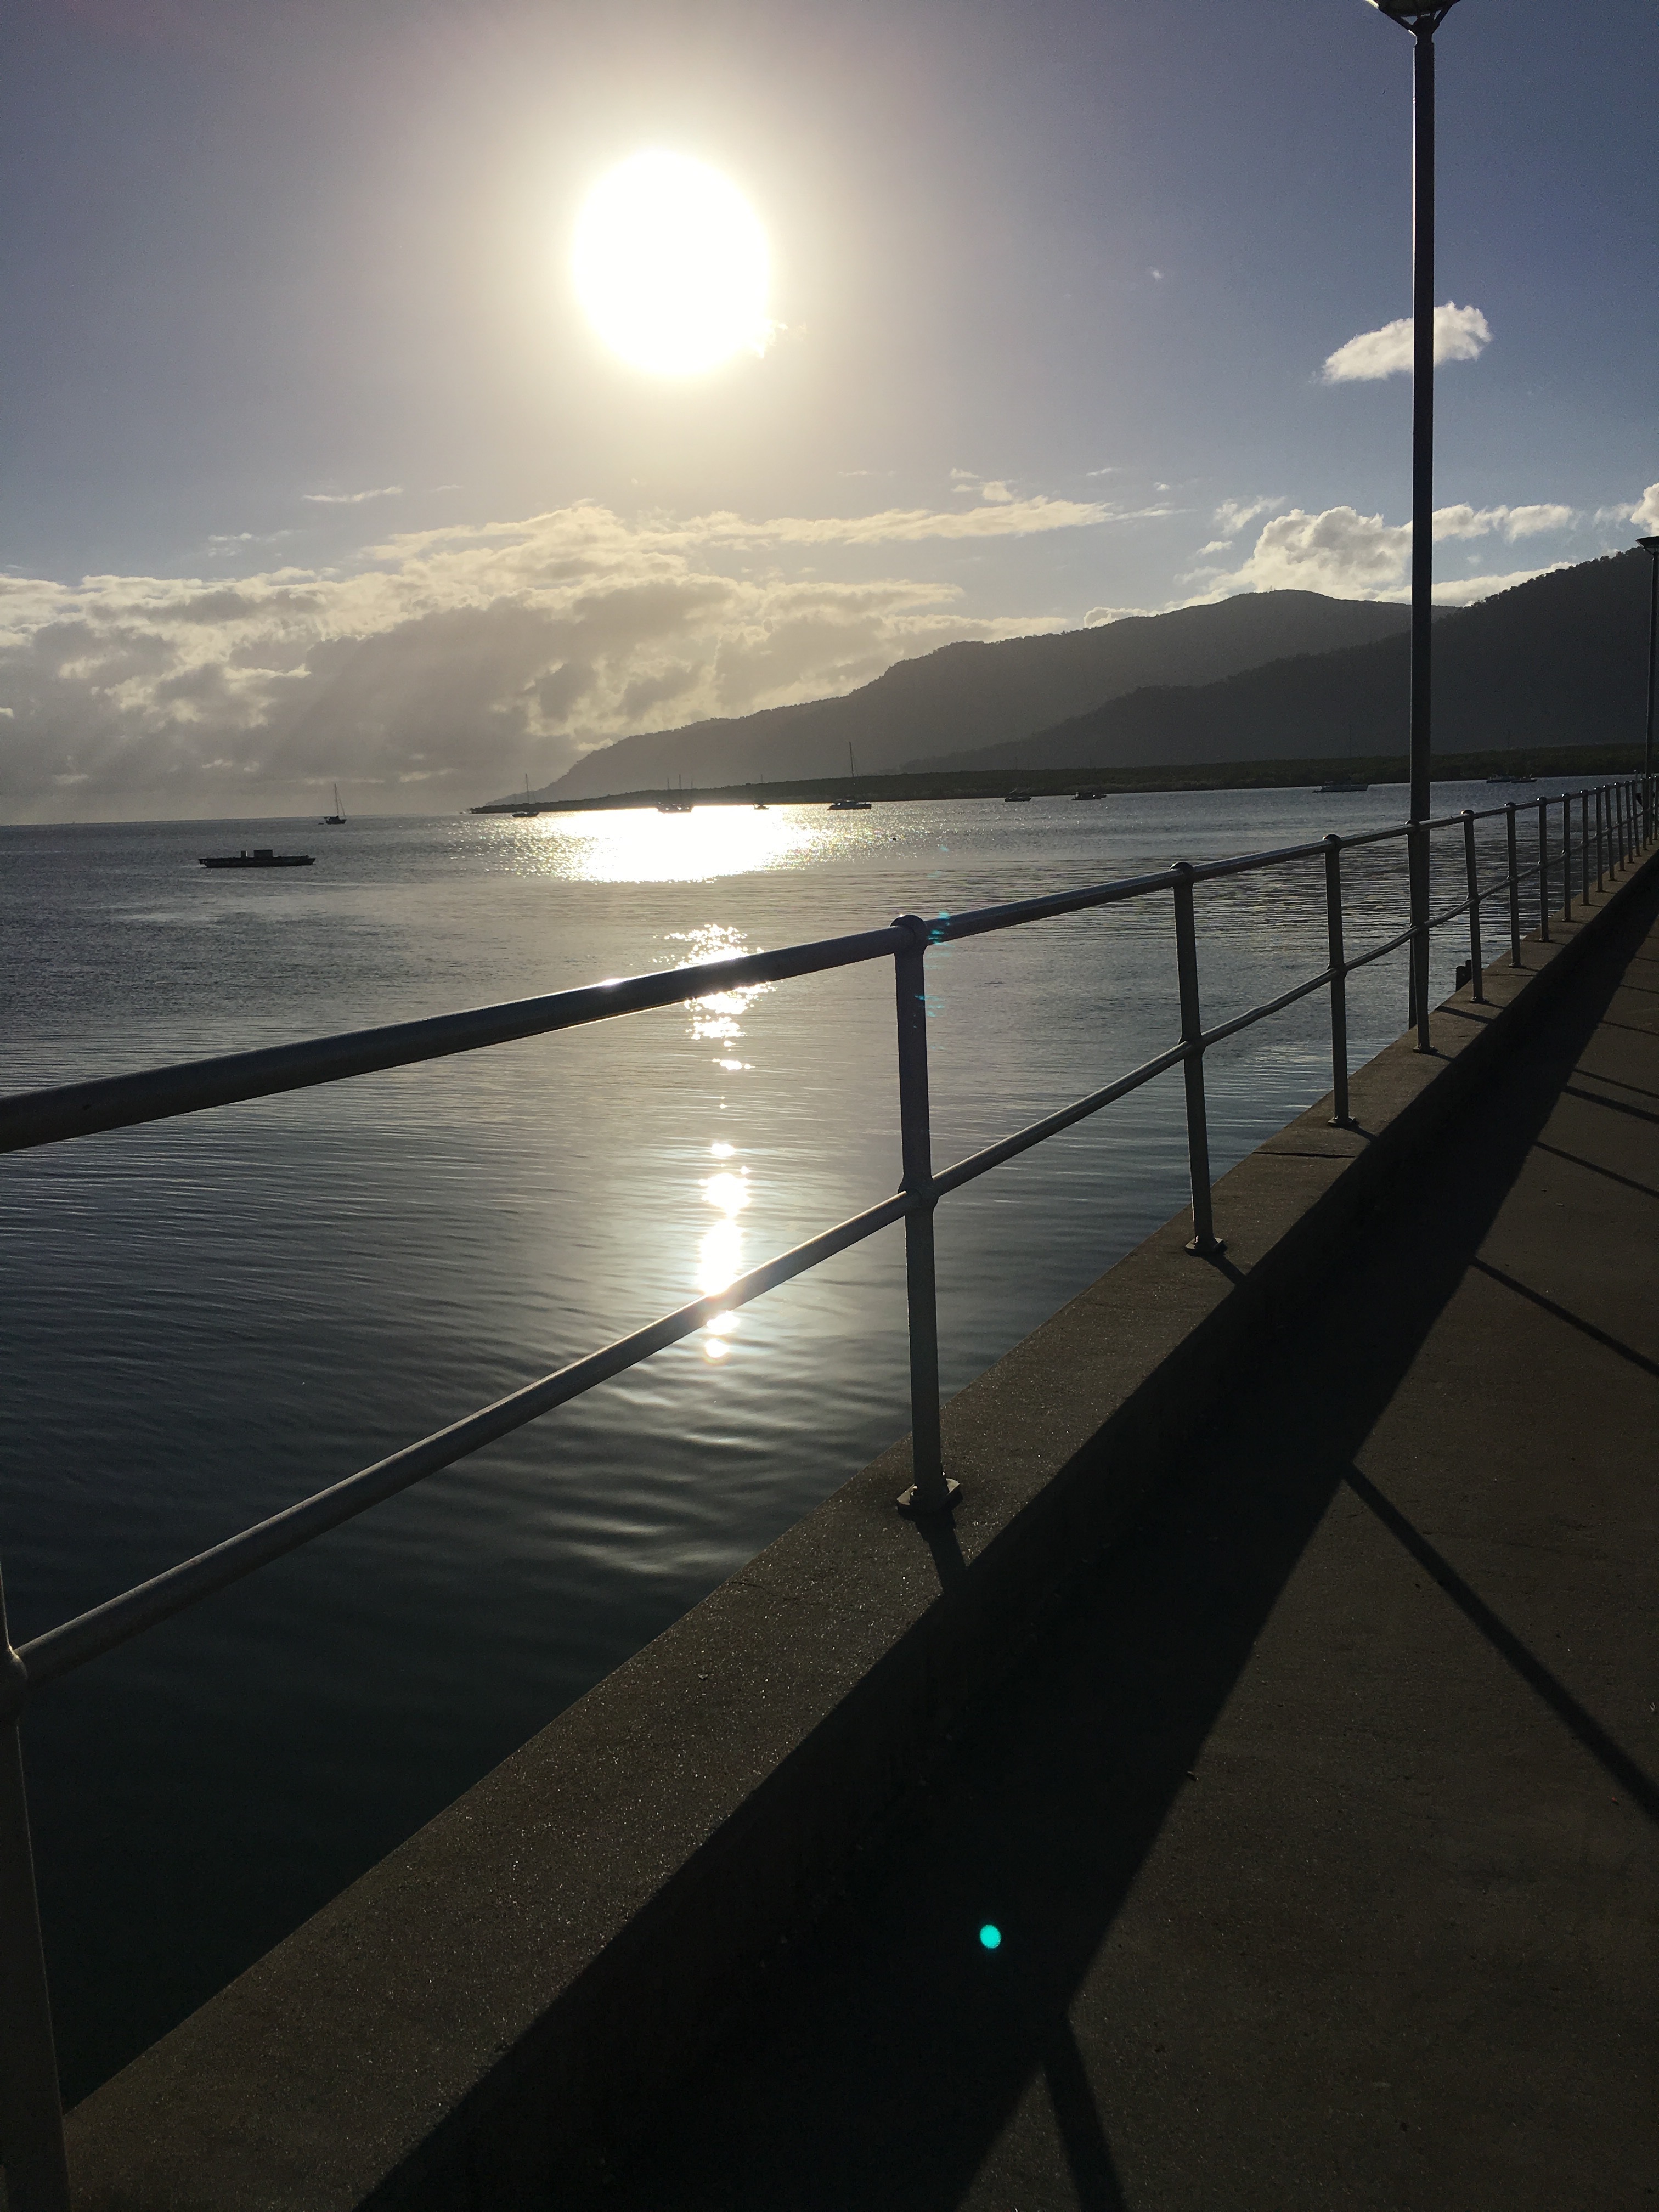
beach, sea, coast, ocean, horizon, light, cloud, sky, sun, sunrise, sunset, night, sunlight, morning, dawn, pier, dusk, evening, reflection, vehicle, lighting, shape